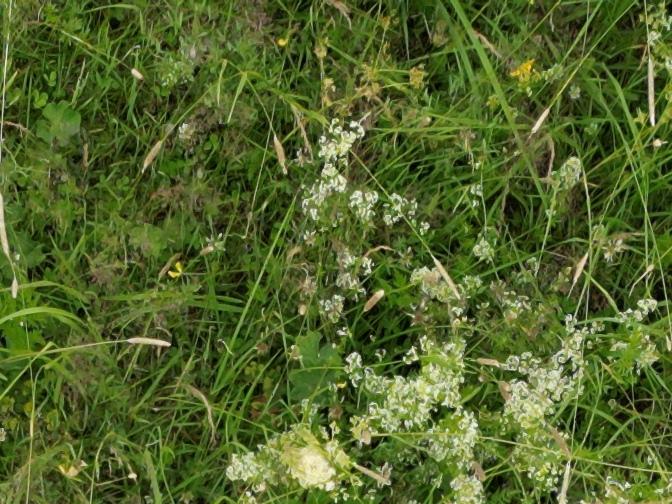
Flowers visible: yarrow flowers, yarrow flowers, yarrow flowers, yarrow flowers, yarrow flowers, yarrow flowers